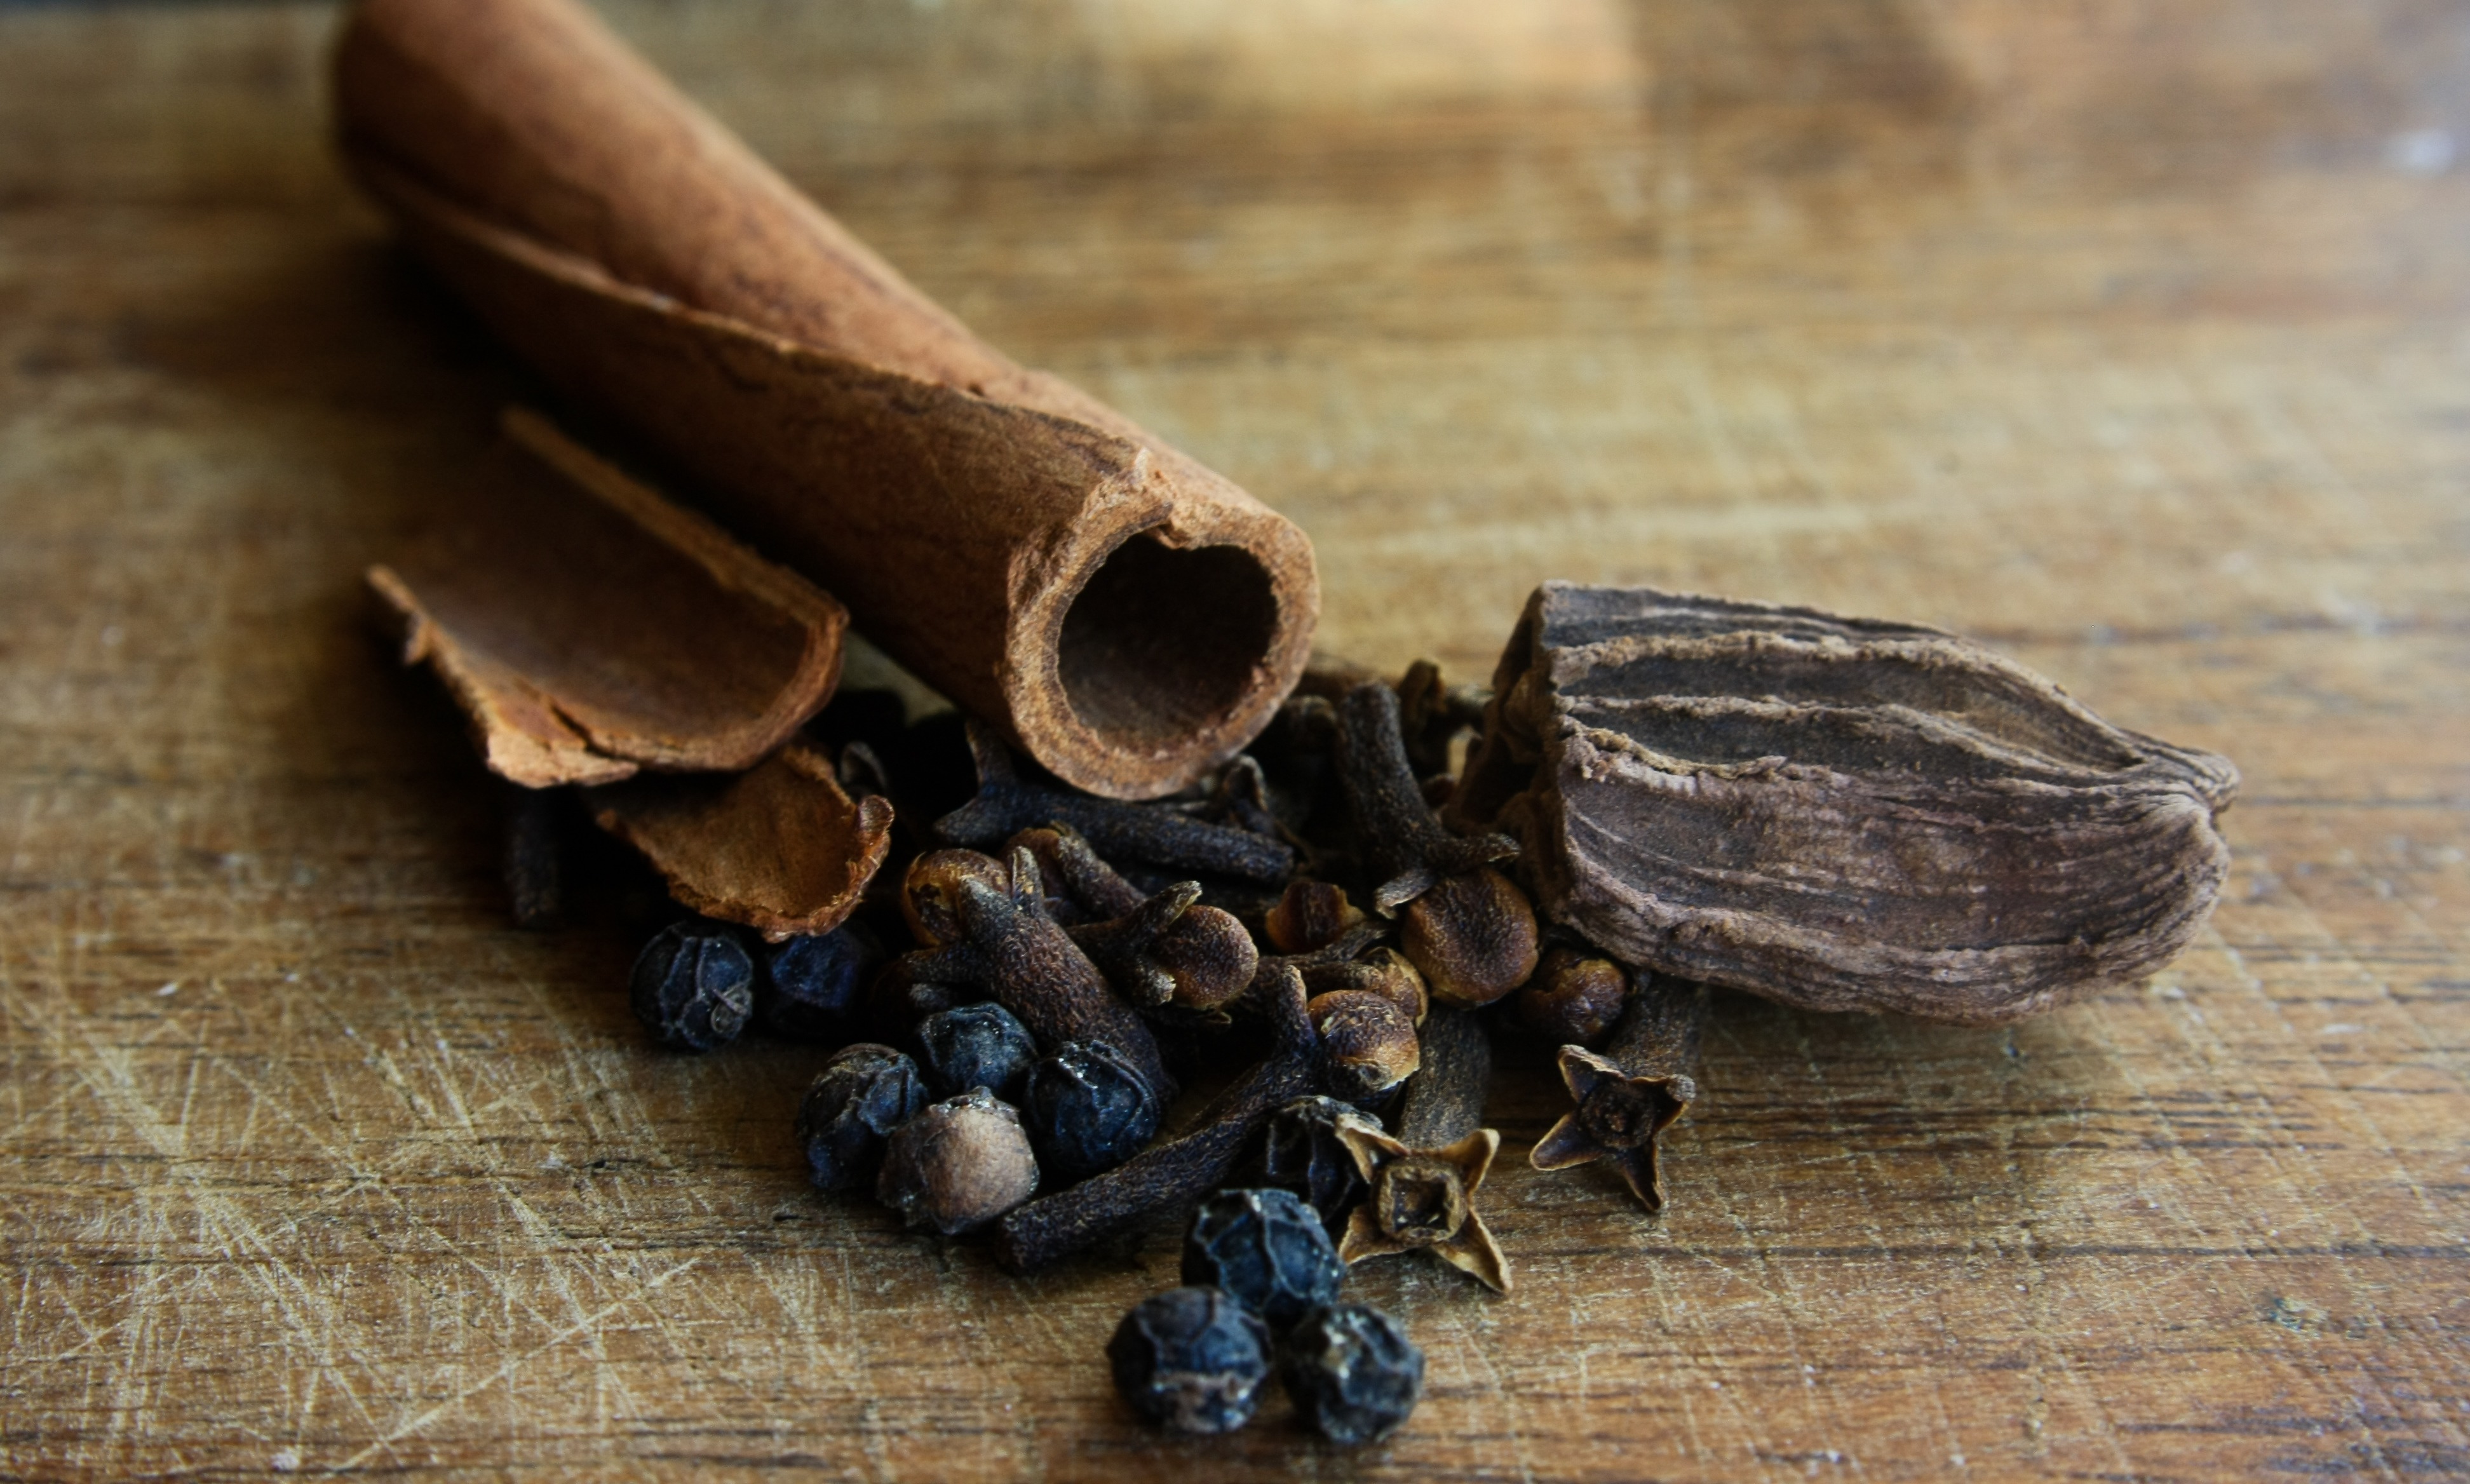
plant, wood, asian, food, ingredient, produce, asia, cuisine, cinnamon, coriander, spices, spicy, india, exotic, oriental, herbs, organic, macro photography, flavor, delicacy, curry, curcuma, masala, cardamom, tandoori